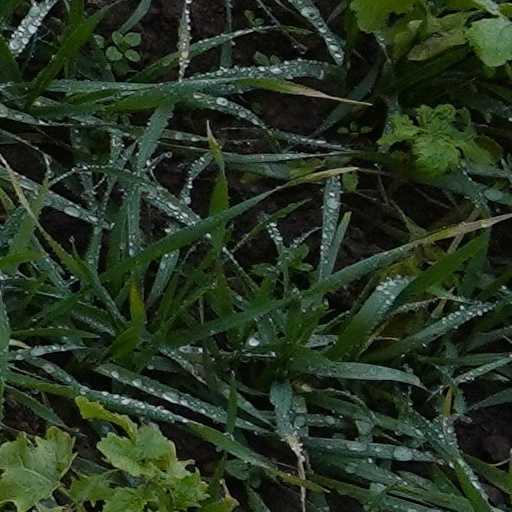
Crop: wheat